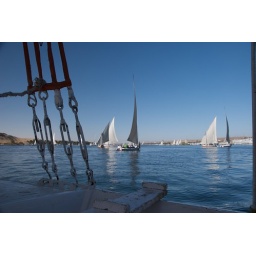
It was a wonderful sail and I was in the cat bird's seat!